Grande Chartreuse

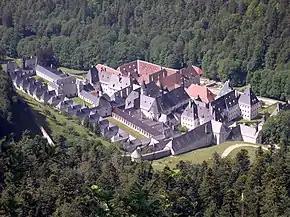
Grande Chartreuse

Grande Chartreuse is the head monastery of the Carthusian religious order. It is located in the Chartreuse Mountains, north of the city of Grenoble, in the commune of Saint-Pierre-de-Chartreuse (Isère), France.